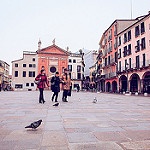
Label: street